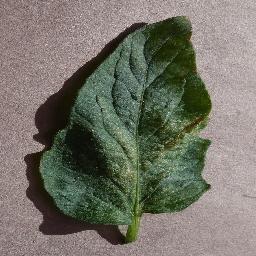
Label: Tomato___Spider_mites Two-spotted_spider_mite